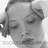
Emotion: neutral